Battle of Segesvár

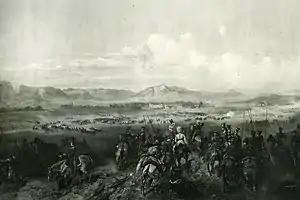
Battle of Segesvár (B. Willewalde). The Russian cavalry attack.

Meanwhile, the patrol sent by Lüders towards Marosvásárhely returned, reporting to him that no Hungarian troops would come from that direction. Thus understanding that he could attack Bem's army with all his troops, he went from the left wing to the center to take over his troops from Ivin. During these events Bem decided to make the decisive move to obtain victory, so he sent three infantry companies from his right wing on the left wing to join the attack in the Segesvár forest. On his left wing only three infantry companies and three and a half cavalry companies remained. Lüders observed that Bem strengthened his left wing, weakening his right, so he sent two Jäger companies and a half light battery, which arrived around 5 p.m. to reinforce his left wing. At the same time, he replaced his artillery from the center with six guns of a heavy battery. At 4 p.m. Lüders sent four Uhlan companies and a half-light battery against the Hungarian right wing. At 5 p.m. the Russian artillery hit and destroyed Bem's two ammunition wagons. After the superior Russian artillery defeated the crippled Hungarian artillery, Lüders decided to apply the decisive blow, so he ordered a cavalry charge against the Hungarian right flank under the command of General Dimidov.